Mona Barthel

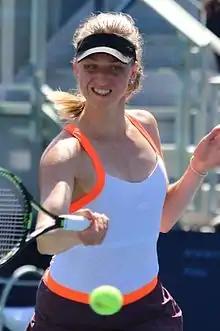
Barthel at the 2016 US Open

Barthel began her year at the Auckland Open. In the first round, she faced fourth seed Svetlana Kuznetsova. Barthel retired trailing 2–6, 1-1 due to illness. Seeded ninth at the Hobart International, she defeated Misaki Doi in the first round. In the second round, Barthel suffered a back injury, but she still managed to beat qualifier Naomi Osaka. She withdrew from her quarterfinal match against seventh seed Alizé Cornet due to the back injury. At the Australian Open, Barthel was defeated in the first round by Vania King.